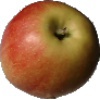
Label: Apple Red 2